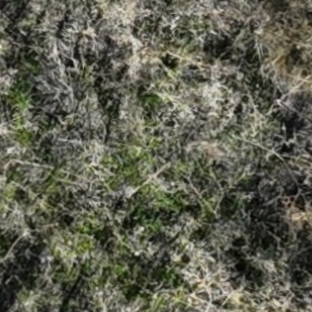
Month: october